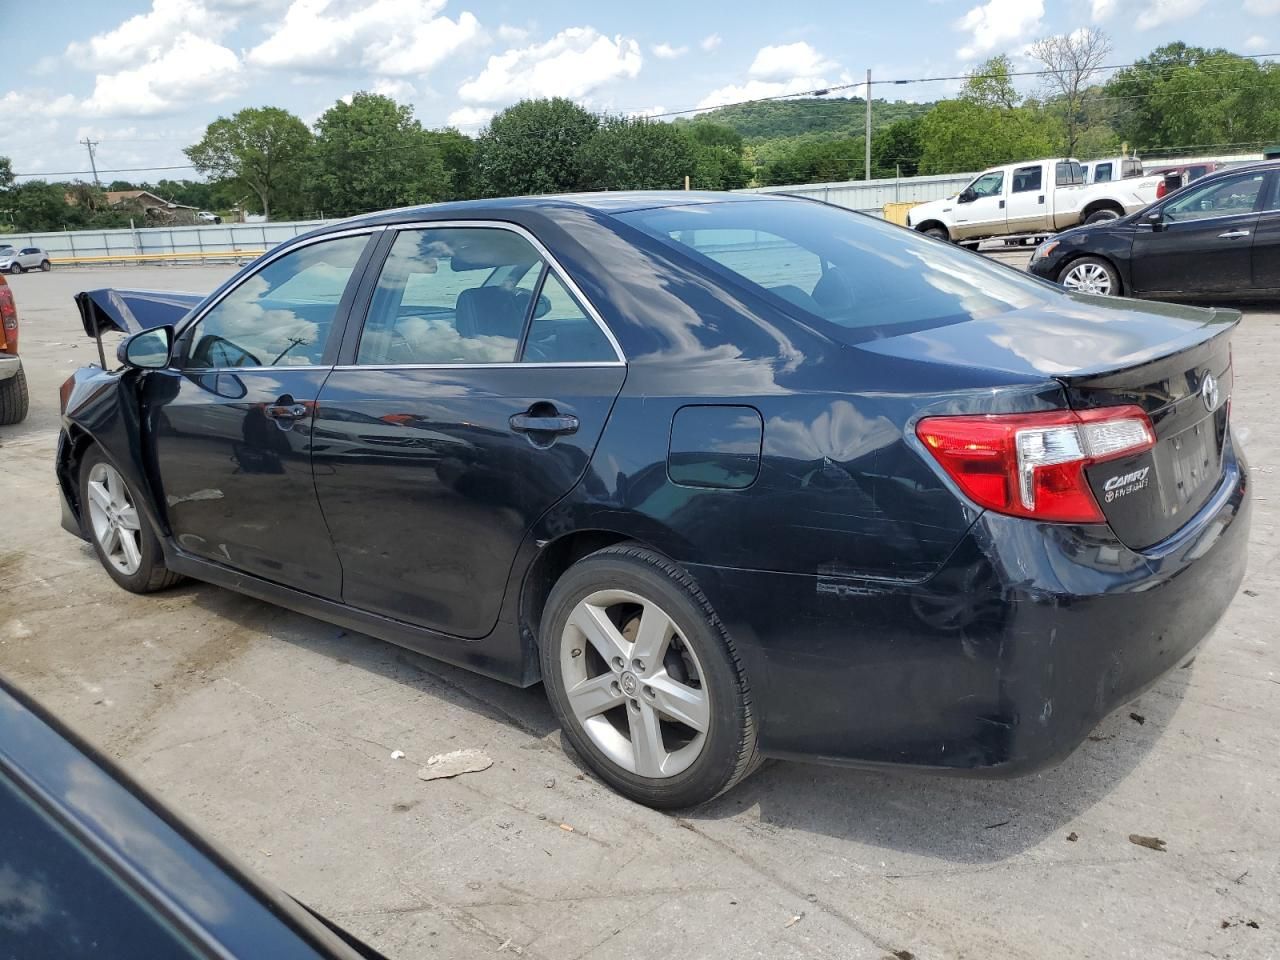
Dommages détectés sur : capot, aile avant gauche, aile arrière gauche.
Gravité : mineur